Yoga for women

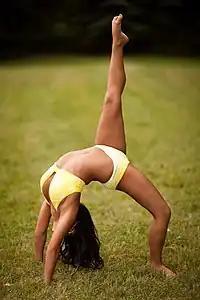
A yoga model wearing a Lululemon outfit performs Eka Pada Urdhva Dhanurasana.

The American heiress (her father was the founder of Sheraton Hotels) Marcia Moore studied yoga in Calcutta in the 1950s, and trained as a yoga teacher under Swami Vishnudevananda in Canada in 1961; she opened the Sivananda Yoga Vedanta Centre in Boston in 1962. Her classes were, according to the journalist Jess Stearn, "wholly attended by upper-middle-class fortyish housewives". Stearn reflected on why their husbands did not join the classes; he supposed that the men were put off by how easily their wives performed the asanas, and being unfit office workers, felt they would lose face if seen to be less physical than their wives. Moore explained to Stearn that the women were more interested in caring for their bodies than their husbands, since they had been caring for that "package" all their lives, and they didn't want to "see the wrapping wrinkled and spoiled." Goldberg adds that this did not explain why the women chose classes rather than home practice; he suggests that, as well as the skill and motivation that a teacher could provide, going out to a class gave these 1960s housewives an identity of their own, "being involved in an exotic exercise practice with a group of other daring women." They developed their own subculture with yoga books, lectures, classes, friends and a shared uniform of black leotards and stockings, combining a dancer's "hip severity" with a chorus girl's "ostentatious allure".